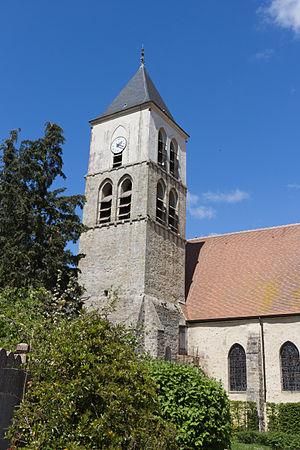
Cet article recense les monuments historiques de l'Essonne, en France.
Cerny est une commune française située à quarante-deux kilomètres au sud de Paris dans le département de l'Essonne en région Île-de-France.